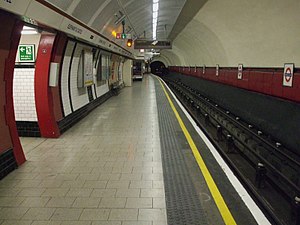
Elephant & Castle Station (London Underground) / Galleri
Elephant & Castle Station er en station i London Underground-netværk. Den er beliggende i distriktet Southwark og er på grænsen mellem takstzone 1 og 2. Stationen er på Bank-grenen af Northern line mellem Kennington og Borough, samt den sydlige endestation for Bakerloo line, hvor den efterfølgende station er Lambeth North.